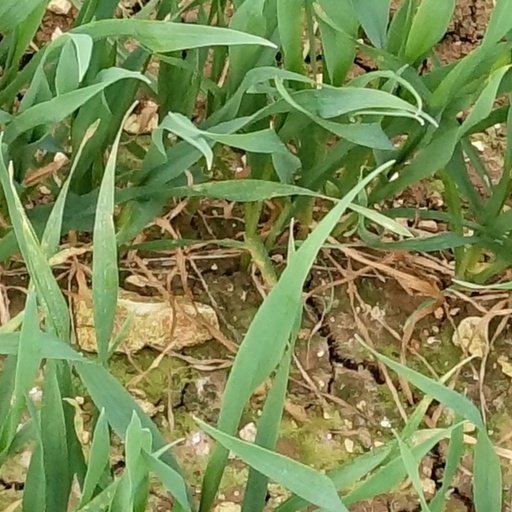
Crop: wheat